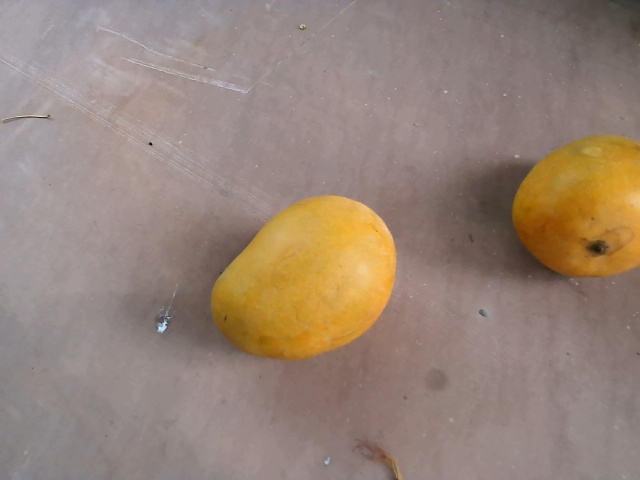
Label: Ripe_Mango